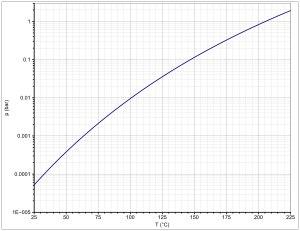
Le cyanoacétate d'éthyle est un composé organique, de formule brute C₅H₇NO₂, contenant à la fois une fonction ester et un groupe nitrile. Il se présente sous la forme liquide incolore avec une odeur plaisante. C'est un composé utile comme réactif de départ en synthèse organique du fait de la variété de ses groupes fonctionnels et de sa réactivité chimique.